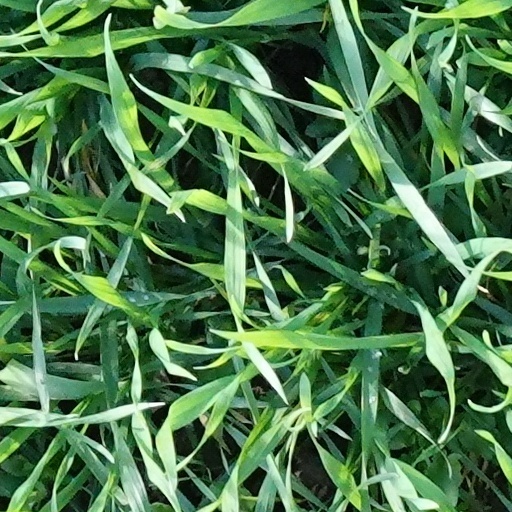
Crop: wheat